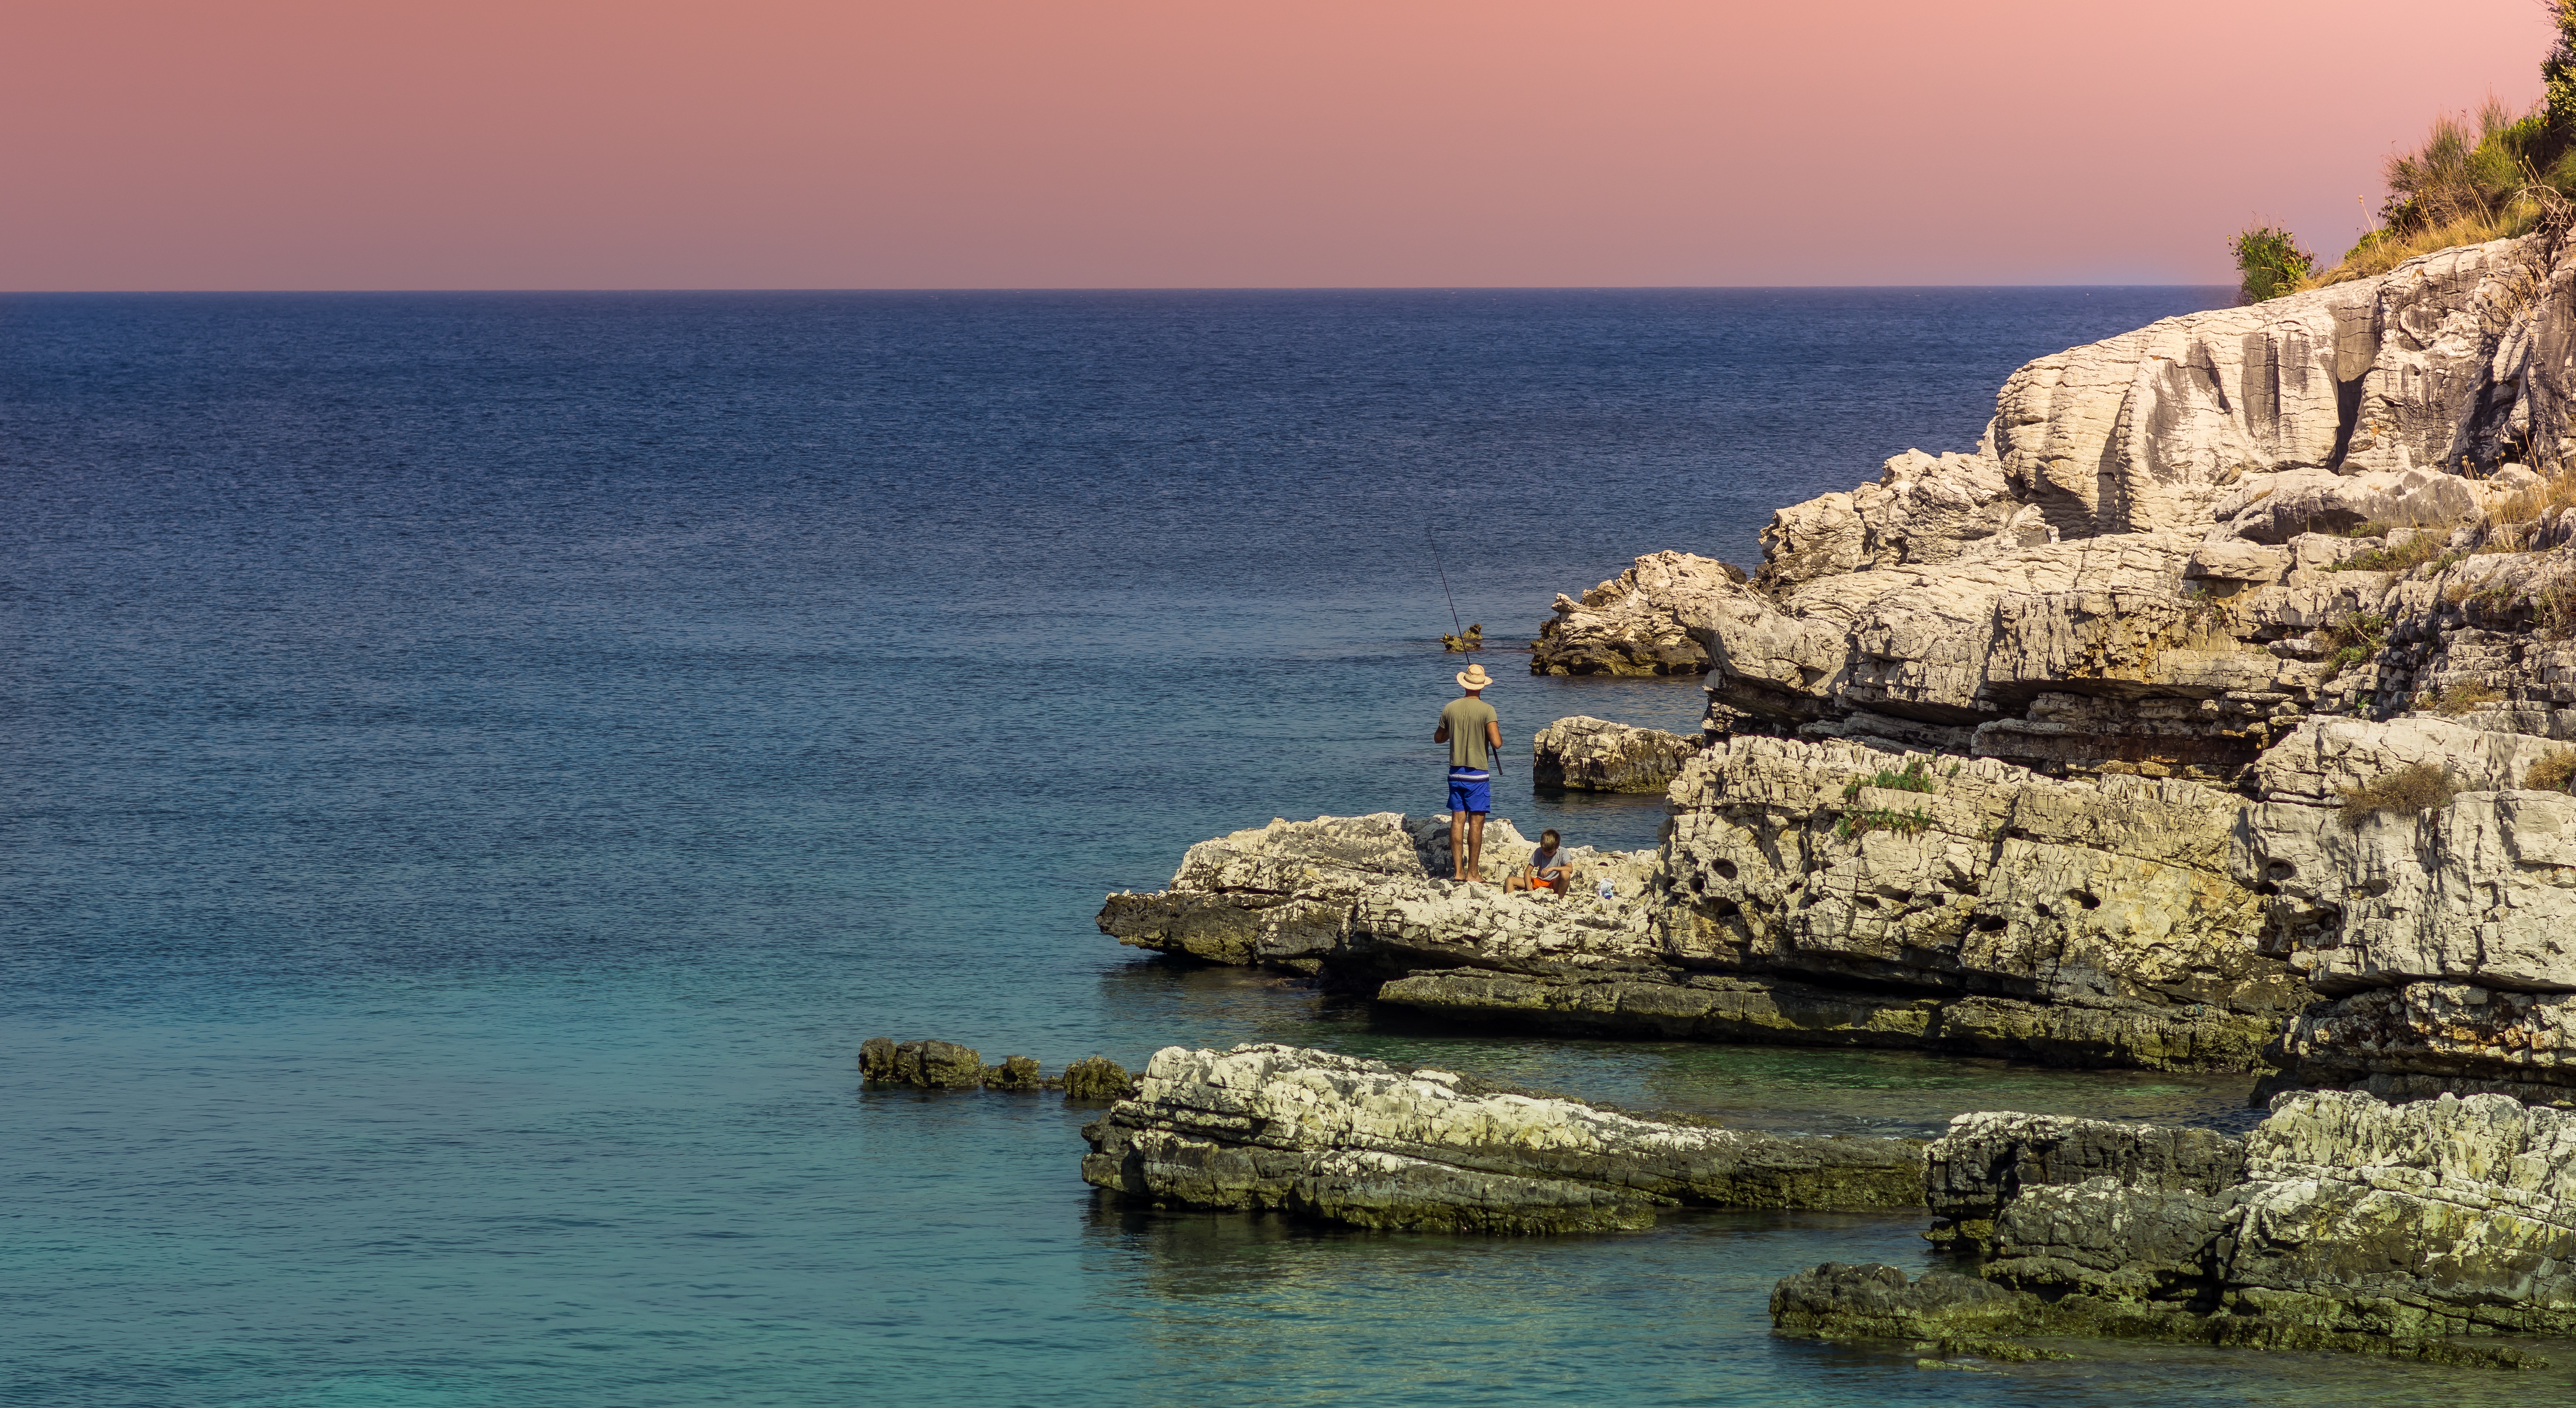
beach, landscape, sea, coast, water, rock, ocean, horizon, shore, wave, vacation, cliff, cove, tower, bay, stack, terrain, material, body of water, cape, islet